Dan Eliasson

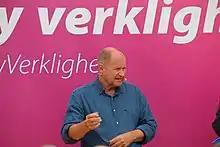
Eliasson at an interview during the Almedalen Week, 2016

Dan Tore Eliasson (born 14 August 1961 in Sundsvall) is a Swedish lawyer and civil servant. He served as Director–General of the Swedish Migration Agency from 2007 to 2011, as Director–General of the Swedish Social Insurance Agency from 2011 to 2014, as National Police Commissioner from 2014 to 2018 and as Director–General of the Swedish Civil Contingencies Agency (MSB) from 2018 until his dismissal in 2021. After his dismissal in 2021, he was placed as Director-General of the Division of Crisis Preparedness of the Ministry of Justice until the end of 2022.